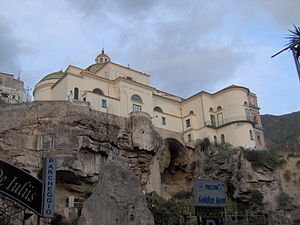
Maiori / Seværdigheder
Kirken Sancta Maria a Mare
Maiori er en kommune på Amalfikysten i provinsen Salerno. Den hører sammen med ” Comunità Montana Penisola Amalfitana”. Allerede under Romerriget var denne egn værdsat til rekreationsophold. Maiori har den længste, uafbrudte strandstrækning på Amalfikysten.